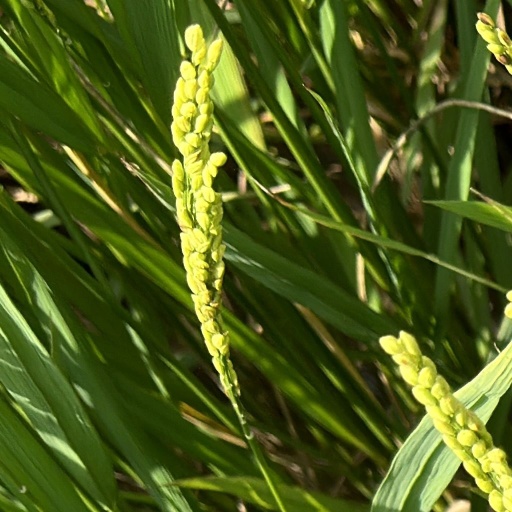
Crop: rice